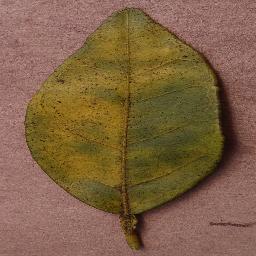
Label: Orange___Haunglongbing_(Citrus_greening)